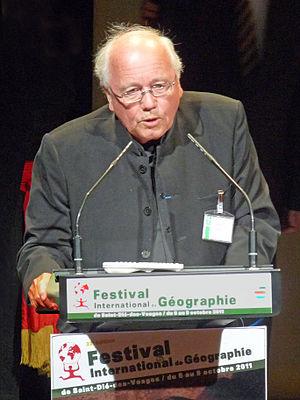
Antoine Bailly, lauréat du prix Vautrin Lud (Festival international de géographie de Saint-Dié-des-Vosges)
Antoine Bailly, né en 1944 à Belfort, est un géographe suisse. Il fut professeur de géographie en France, au Canada et en Suisse. Il est professeur honoraire de l'Université de Genève. Titulaire d'un doctorat en géographie de l'Université de Paris-Sorbonne et de diplômes des universités de Besançon et de Pennsylvanie, et de l'agrégation.
Le Festival international de géographie de la ville de Saint-Dié-des-Vosges, dans la région Grand Est, est une manifestation annuelle à la fois scientifique et grand public organisée par l'ADFIG depuis 1990.